Peter Crimmins

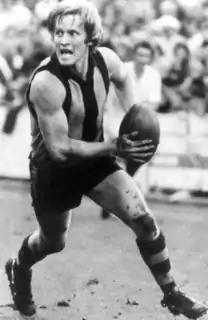
Crimmins with Hawthorn

Peter Crimmins (8 July 1948 – 28 September 1976) was an Australian rules footballer who played for the Hawthorn Football Club in the Victorian Football League (VFL). "Crimmo" was known as a lightly built but courageous and skilful rover whose early passing from cancer is one of Australian football's saddest stories. Hawthorn subsequently named the club Best and Fairest award in his honour.